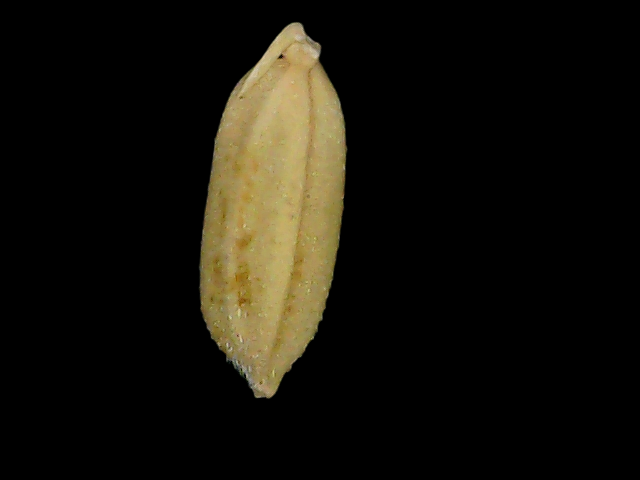
Rice variety: Bd52